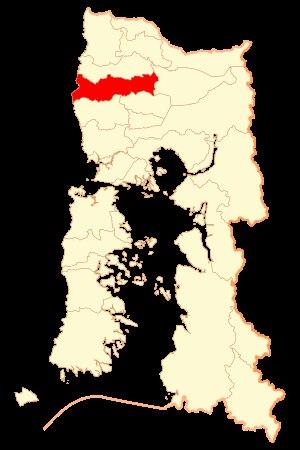
Purranque est une ville et une commune du Chili qui se trouve dans la Province d'Osorno au cœur de la Xᵉ région du Chili, la région des Lacs. Purranque compte environ 20 283 habitants et est accessible par la Route panaméricaine, en direction de la Patagonie. Elle est à 45 km au sud d'Osorno et à 63 km au Nord de Puerto Montt, la capitale de région.